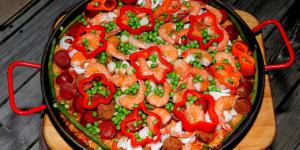
pochas de la ribera con almejas